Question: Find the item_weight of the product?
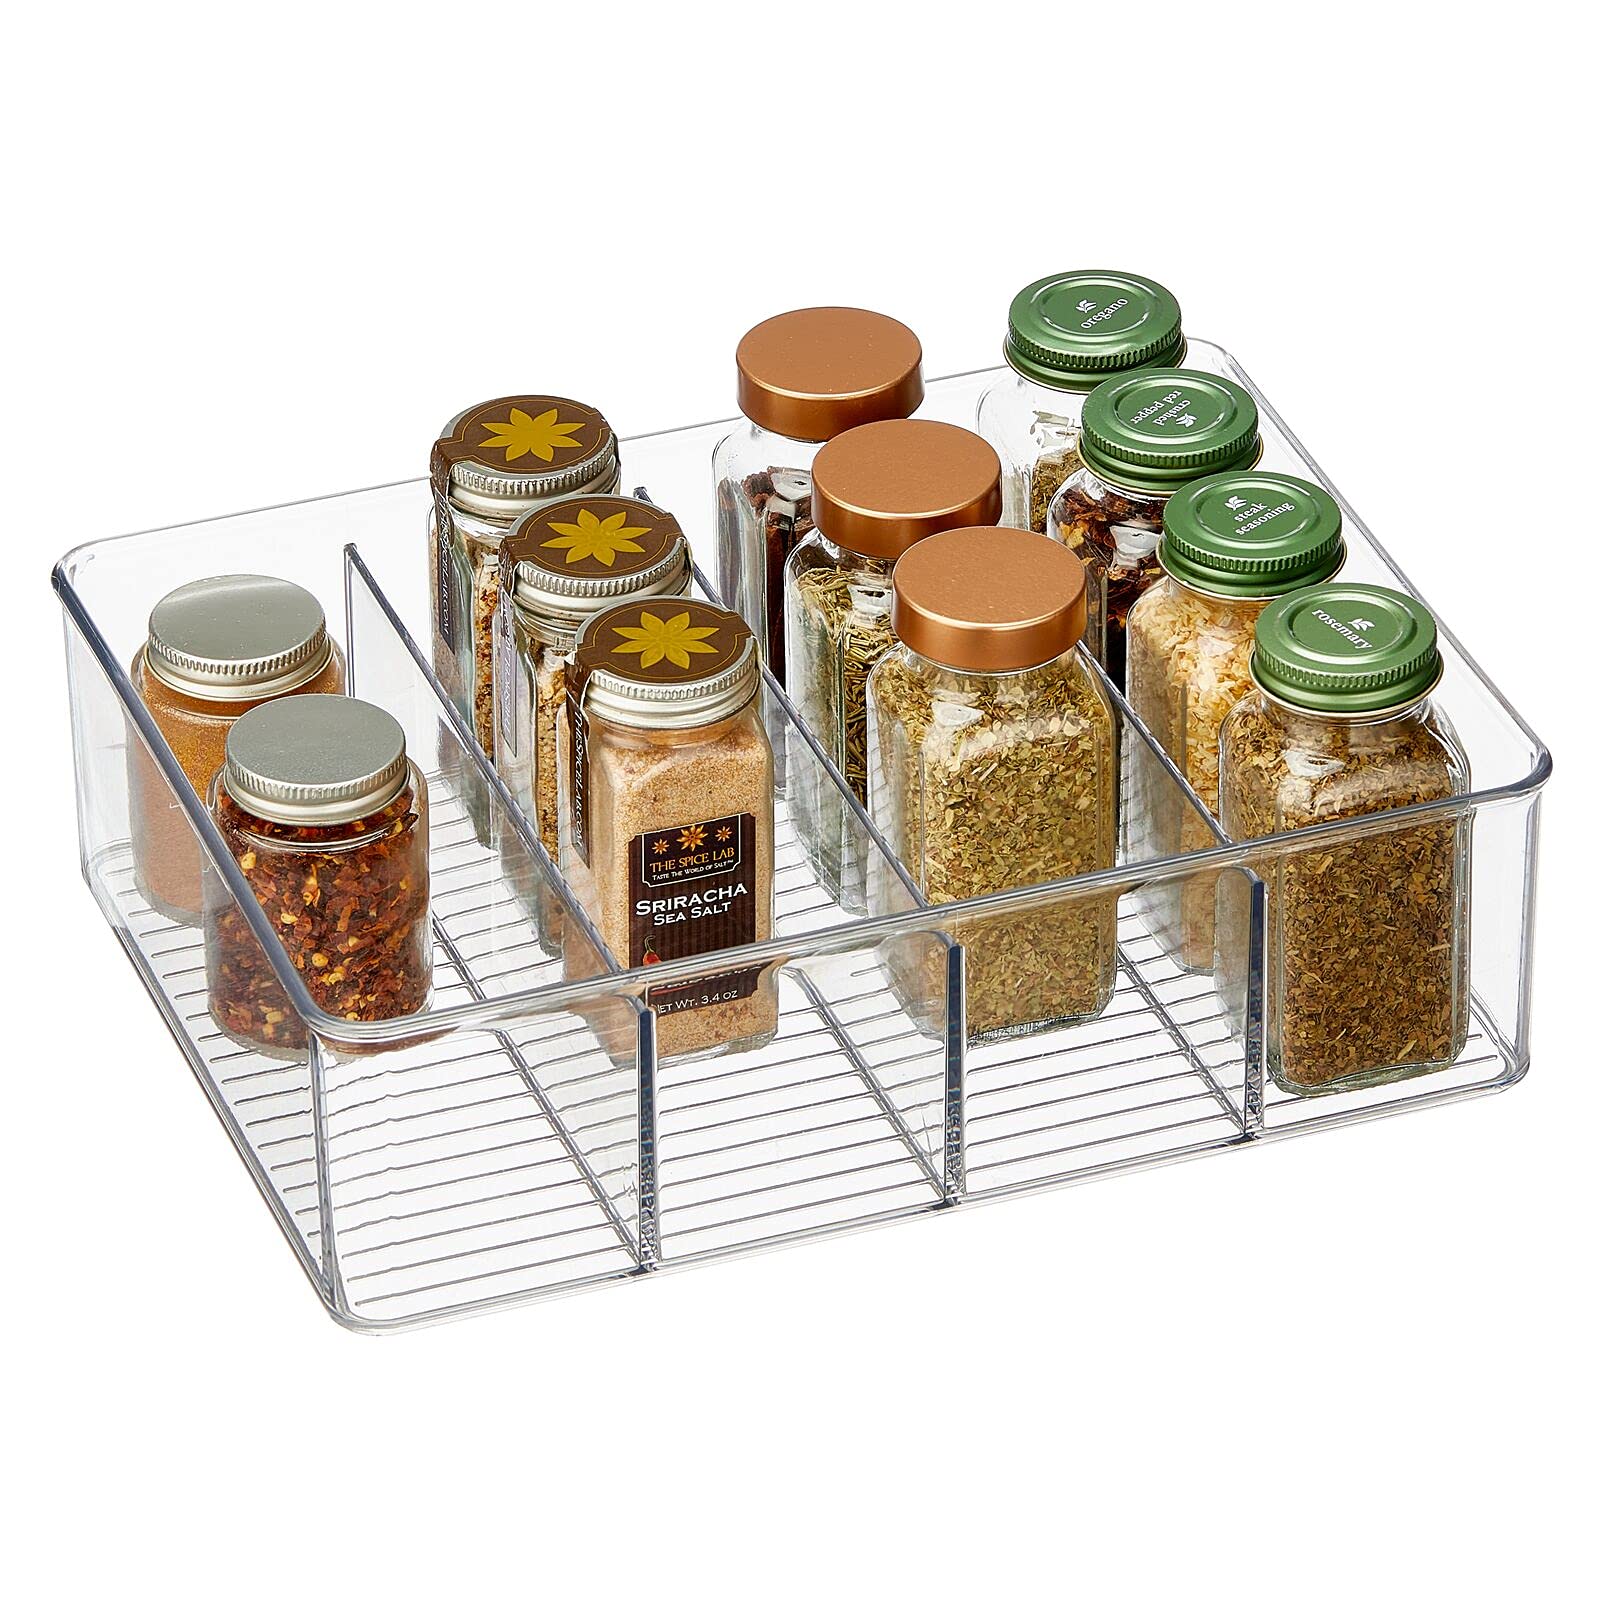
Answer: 3.4 ounce